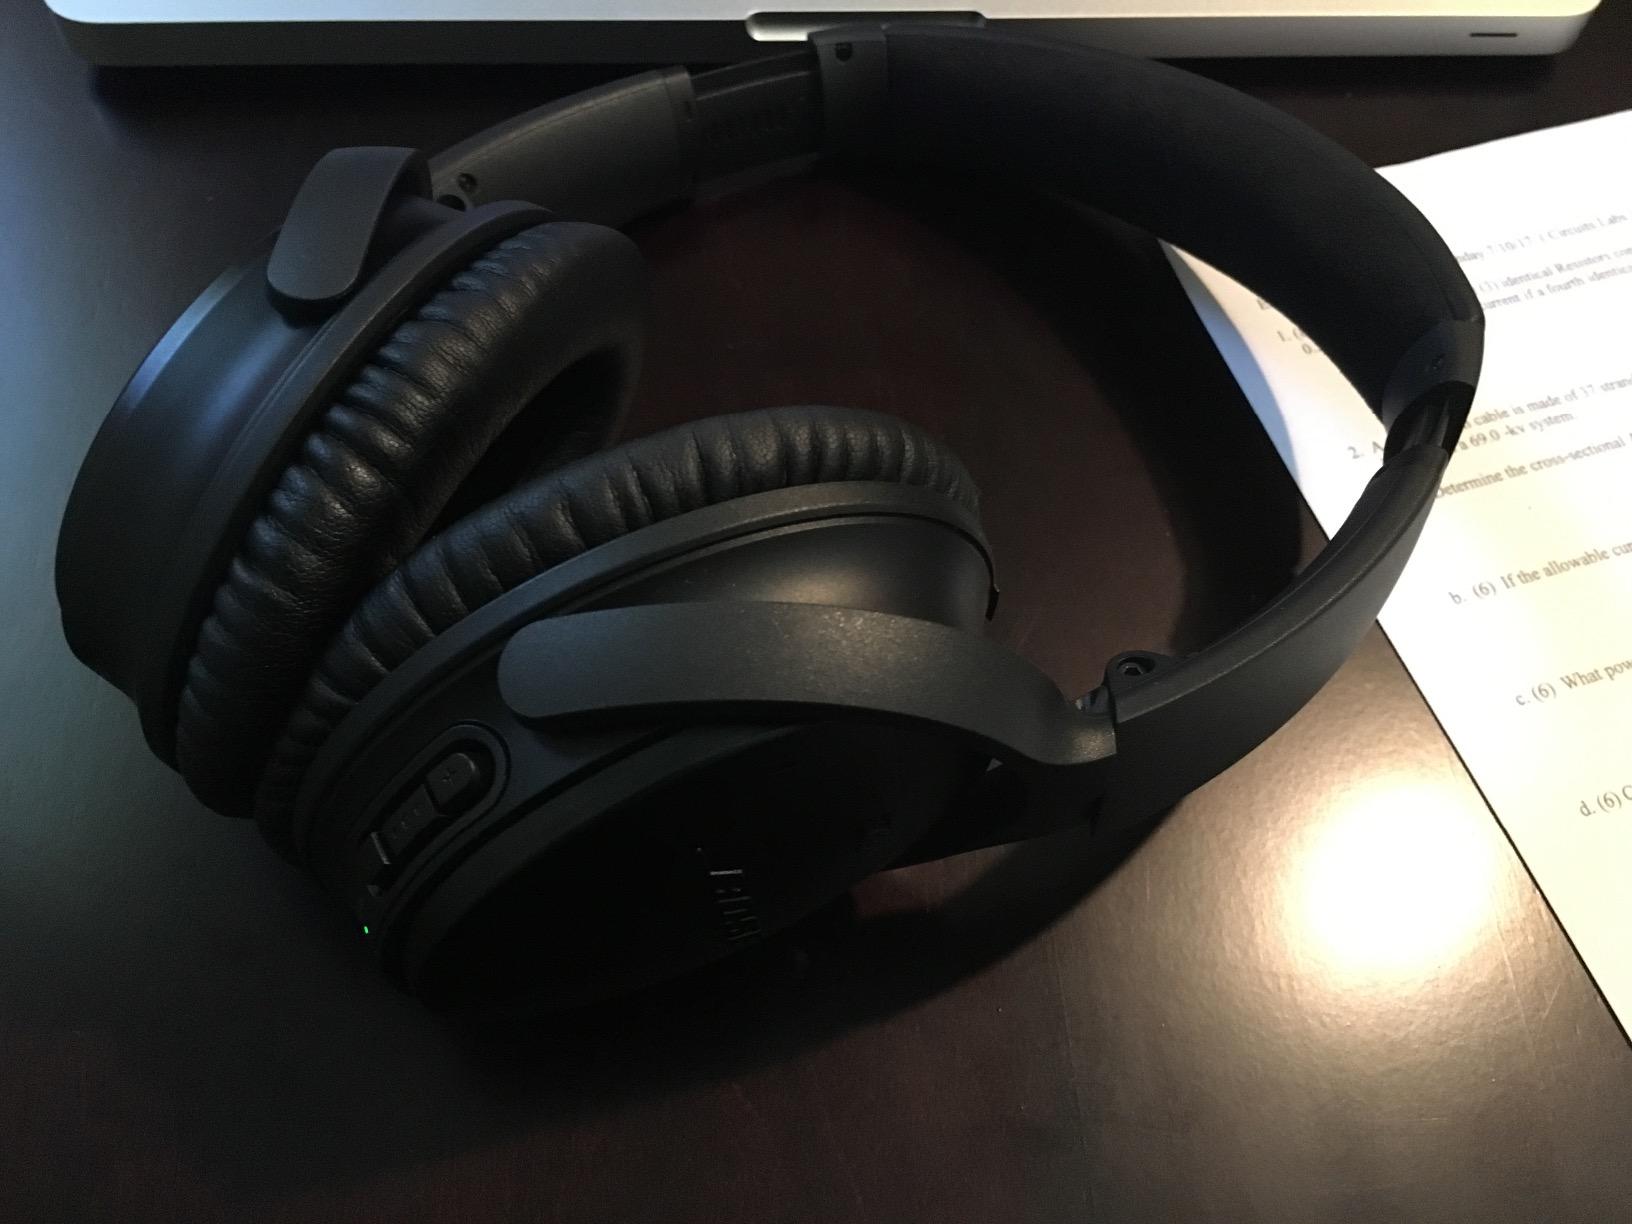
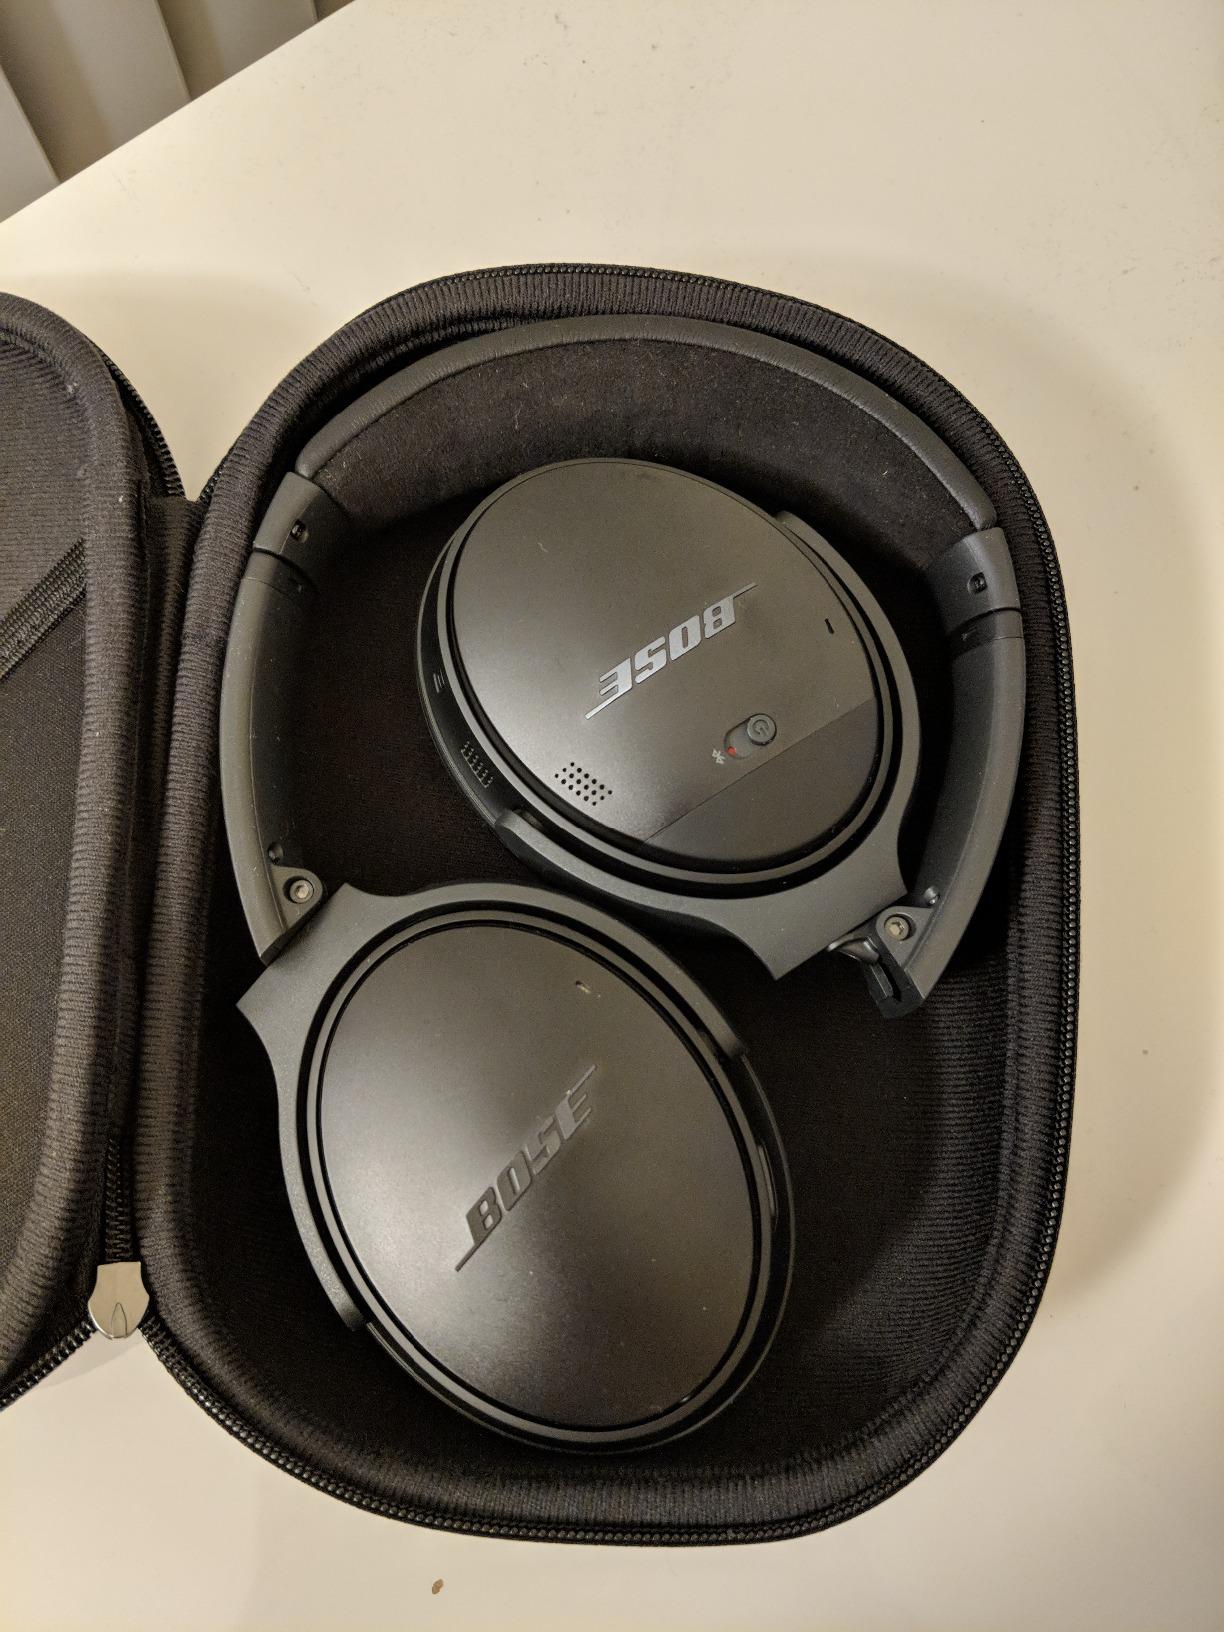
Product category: headphones
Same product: yes